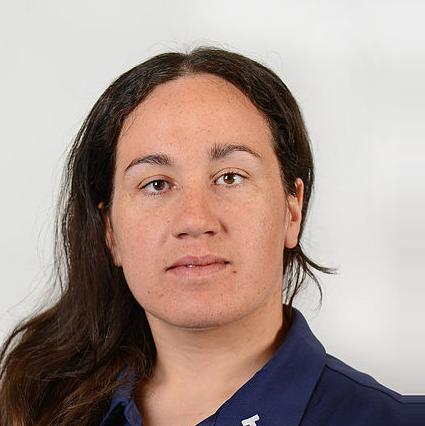
Age: 24